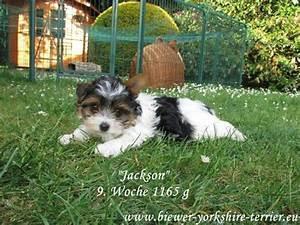
dog